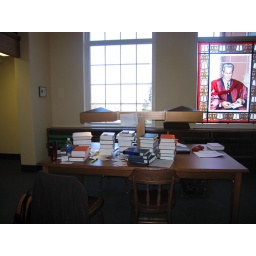
jen's paper writing fortress in the unb law library